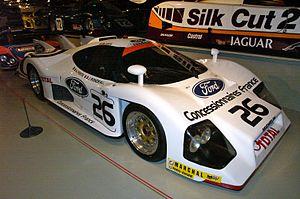
Jean Rondeau est un pilote et constructeur automobile français, né le 13 mai 1946 au Mans et mort le 27 décembre 1985, percuté par un train au passage à niveau de Champagné à proximité de ses ateliers à l'est du Mans. Il est inhumé au cimetière de Saint-Pavin-des-Champs au Mans.
La Rondeau M482 est un prototype de course, construit par le constructeur français Rondeau et homologué pour courir dans la catégorie FIA Groupe C de la Fédération internationale de l'automobile.